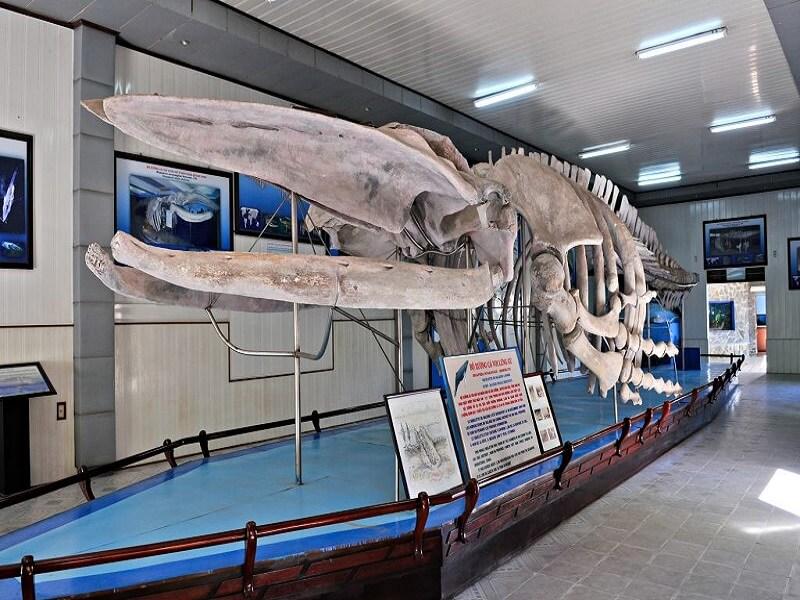
một bộ xương đang được trưng bày trong căn phòng